George Beto Unit

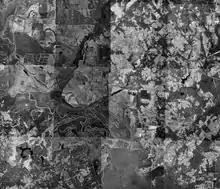
Aerial view of the Coffield Prison Farm Property (The Beto, Coffield, Gurney, Michael, and Powledge units)

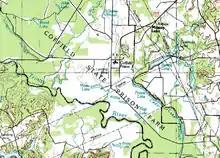
1977 United States Geological Survey map of the land which now houses the Beto Unit

The George Beto Unit (B) is a men's maximum security prison of the Texas Department of Criminal Justice located in unincorporated Anderson County, Texas, US. The unit is located along Farm to Market Road 3328, south of Tennessee Colony. The prison, co-located with Coffield Unit, Michael Unit, and Powledge Unit prisons and the Gurney Unit transfer facility, has of land. The unit currently houses over 3,400 offenders.